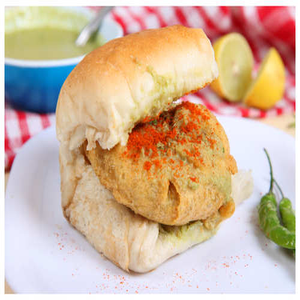
Dish: vadapav